Meredessantpataljon

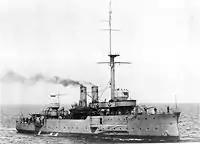
Estonian Navy gunboat "ENS Lembit".

The first pre-marine battalion unit was formed from the warship sailors in February 1919 which also took part in the restoration of order in Saaremaa during the pro-Soviet Saaremaa Uprising.